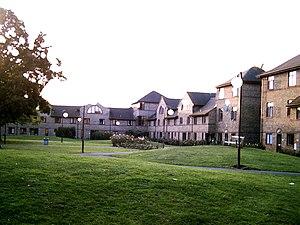
L'université du Kent est une université publique britannique fondée en 1965. Ses campus se trouvent à Canterbury, Medway et Tonbridge dans le Kent en Angleterre. Jusqu'en 2003, le principal campus de l'université se trouvait à Canterbury et le nom officiel de l'université était université du Kent à Canterbury.